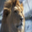
Label: lion